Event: Nepal Earthquake
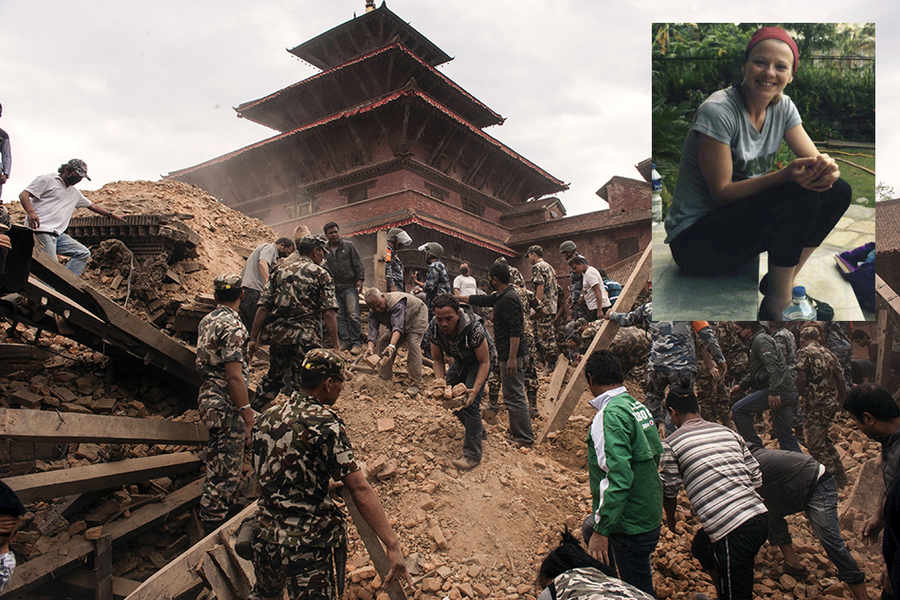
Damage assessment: damage